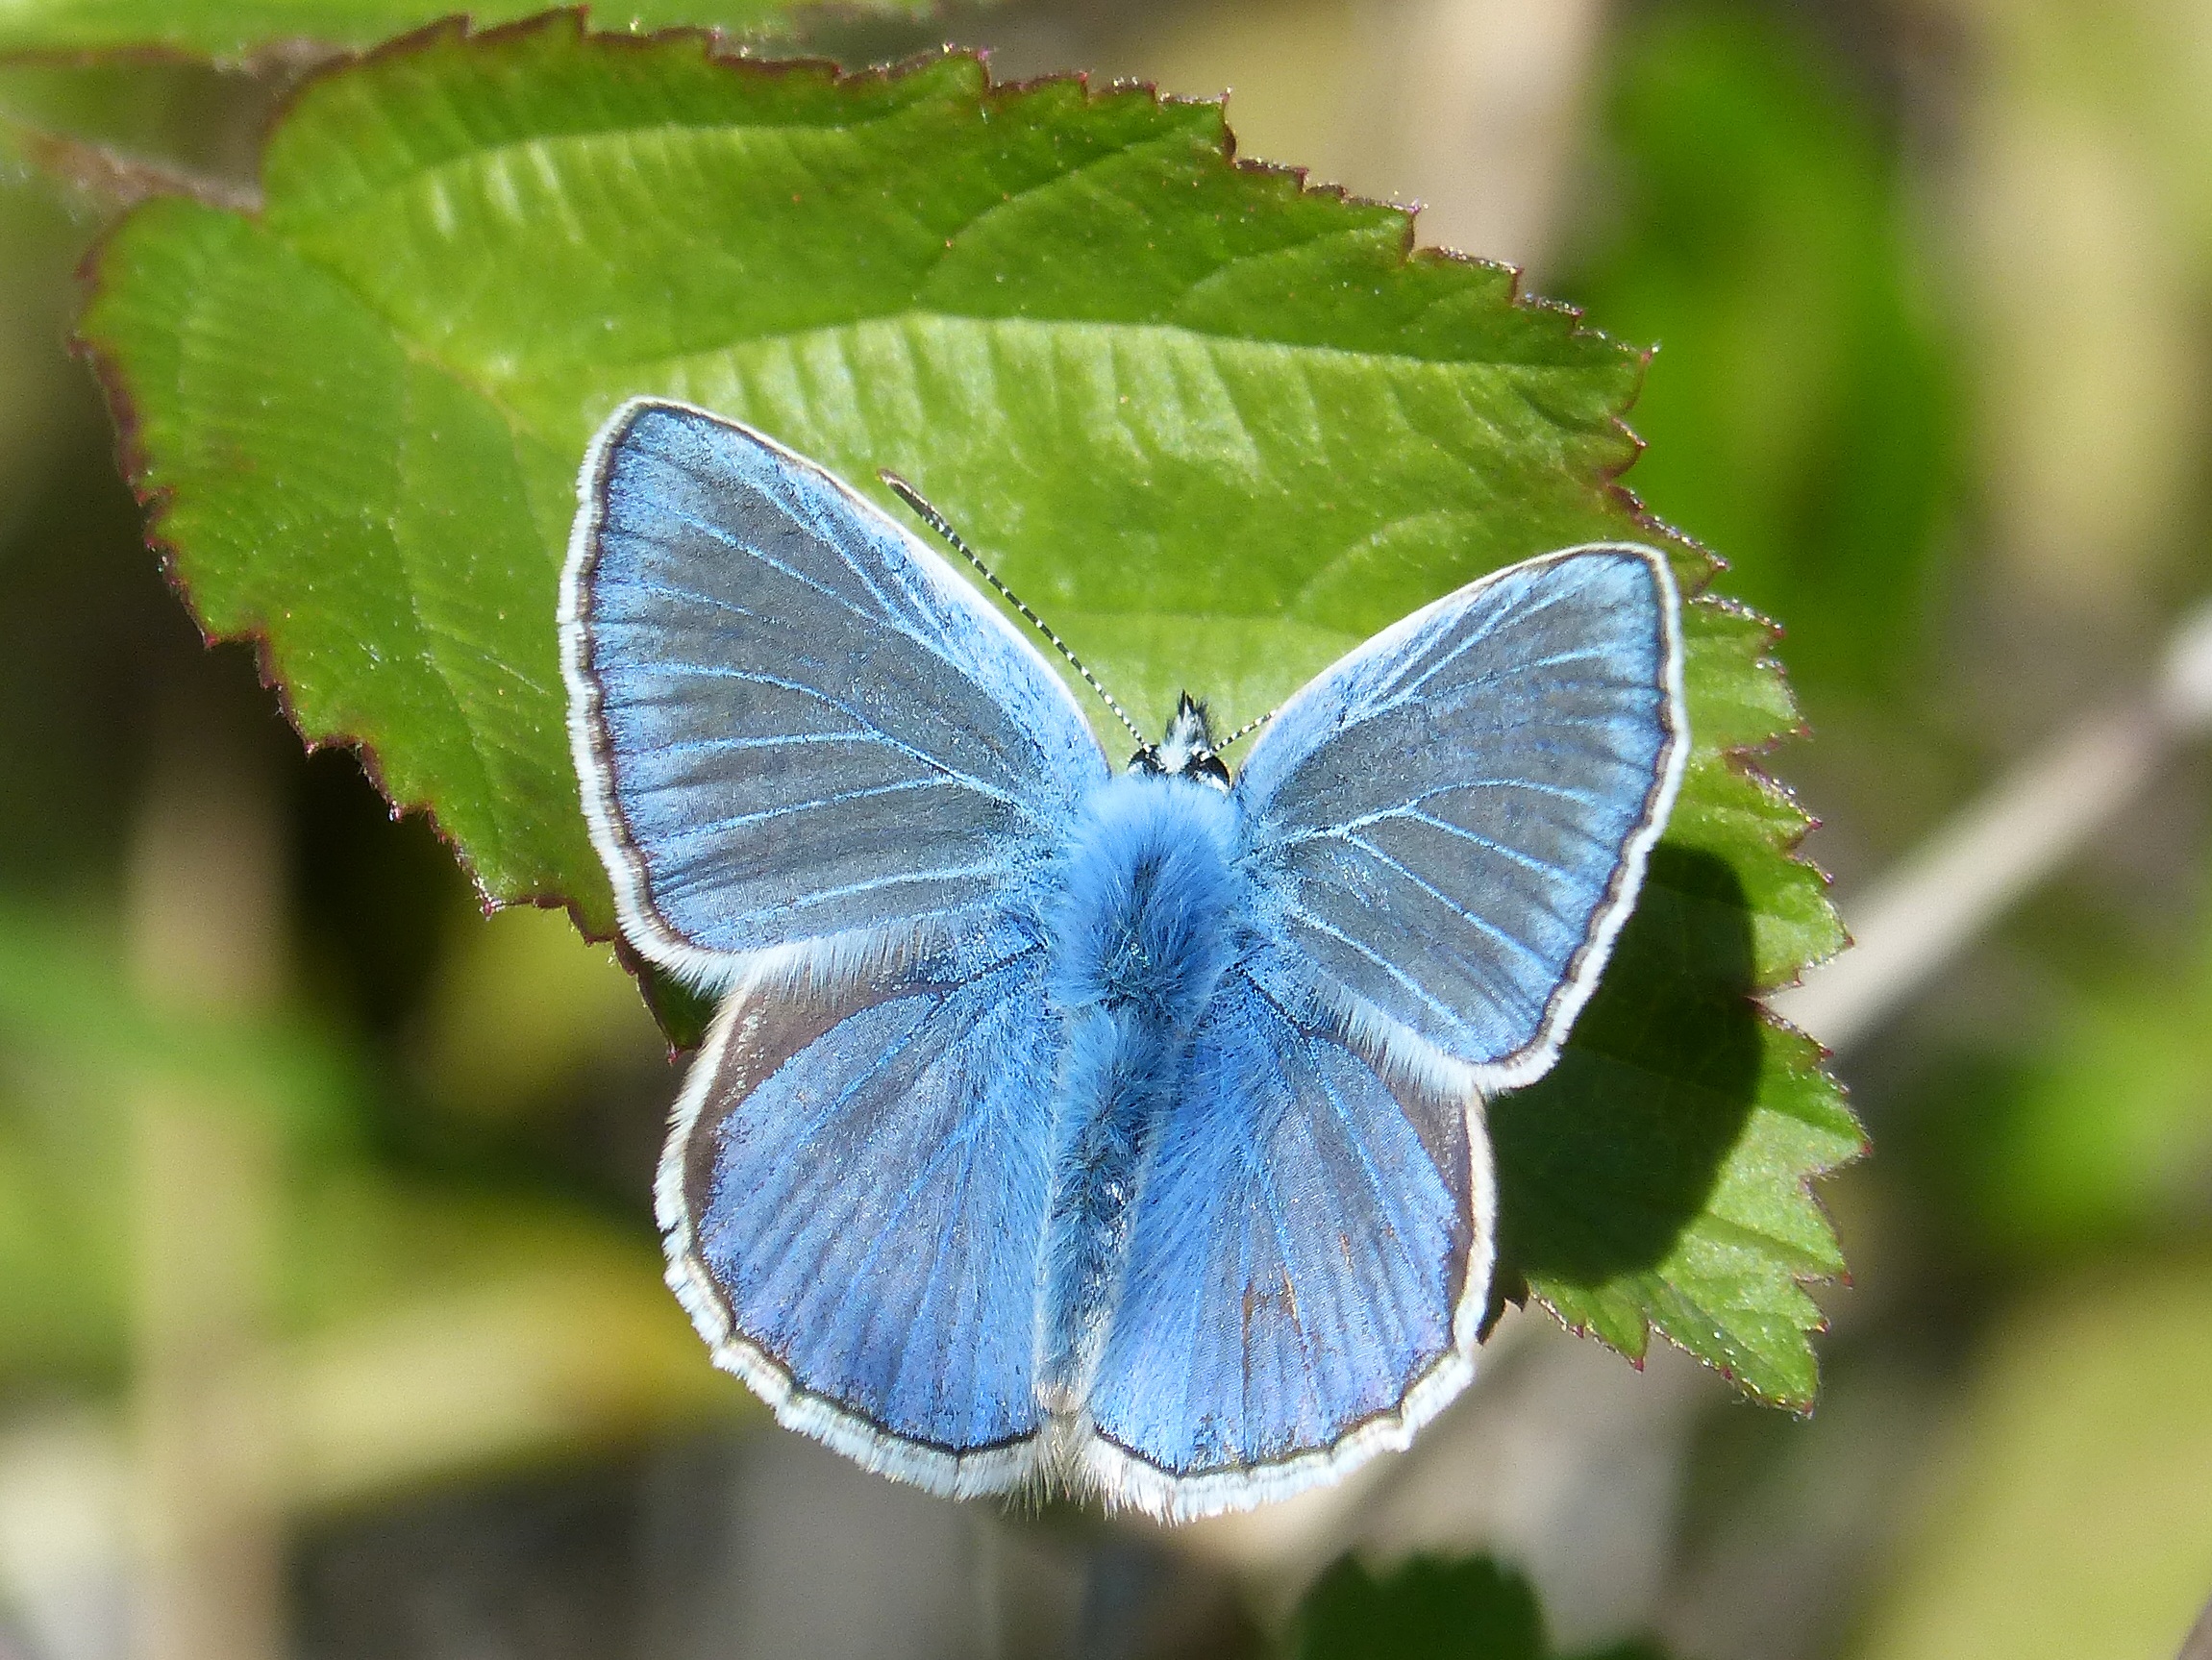
wing, leaf, flower, insect, butterfly, fauna, invertebrate, close up, pieridae, macro photography, arthropod, pollinator, blue butterfly, pseudophilotes panoptes, moths and butterflies, lycaenid, brush footed butterfly, colias, blaveta of the farigola